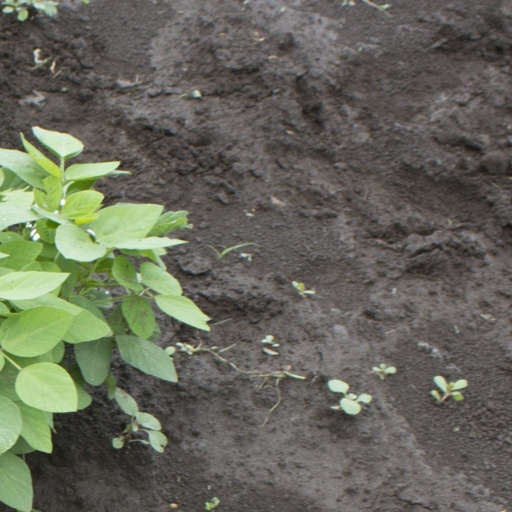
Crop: soybean